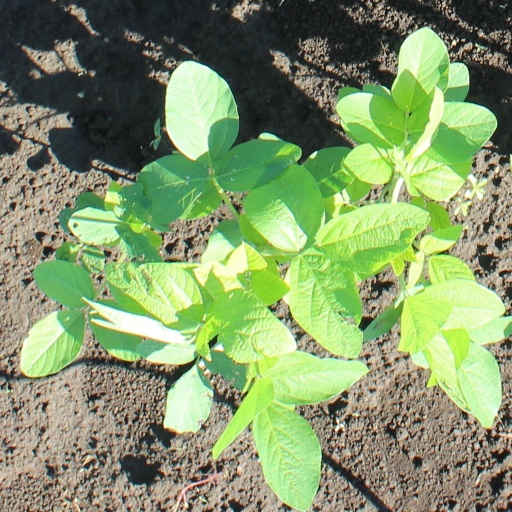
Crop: soybean